Bachatsky

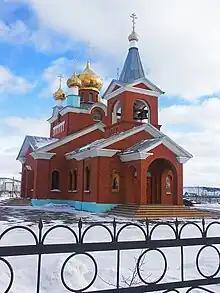
Church in Bachatsky

Bachatsky is an urban locality (an urban-type settlement) under the administrative jurisdiction of Belovo Town Under Oblast Jurisdiction in Kemerovo Oblast, Russia, located north of Belovo and southeast of Kemerovo, on the border of the Salair Ridge and the Kuznetsk Basin, between the Bolshoy (Chernovoy) Bachat and Maly (Stepnoy) Bachat Rivers. Population: